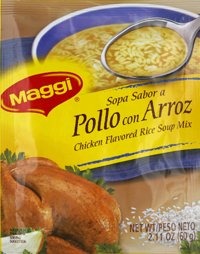
Item Name: Maggi Chicken Rice Soup
Value: 2.11
Unit: Ounce

Price: 0.97